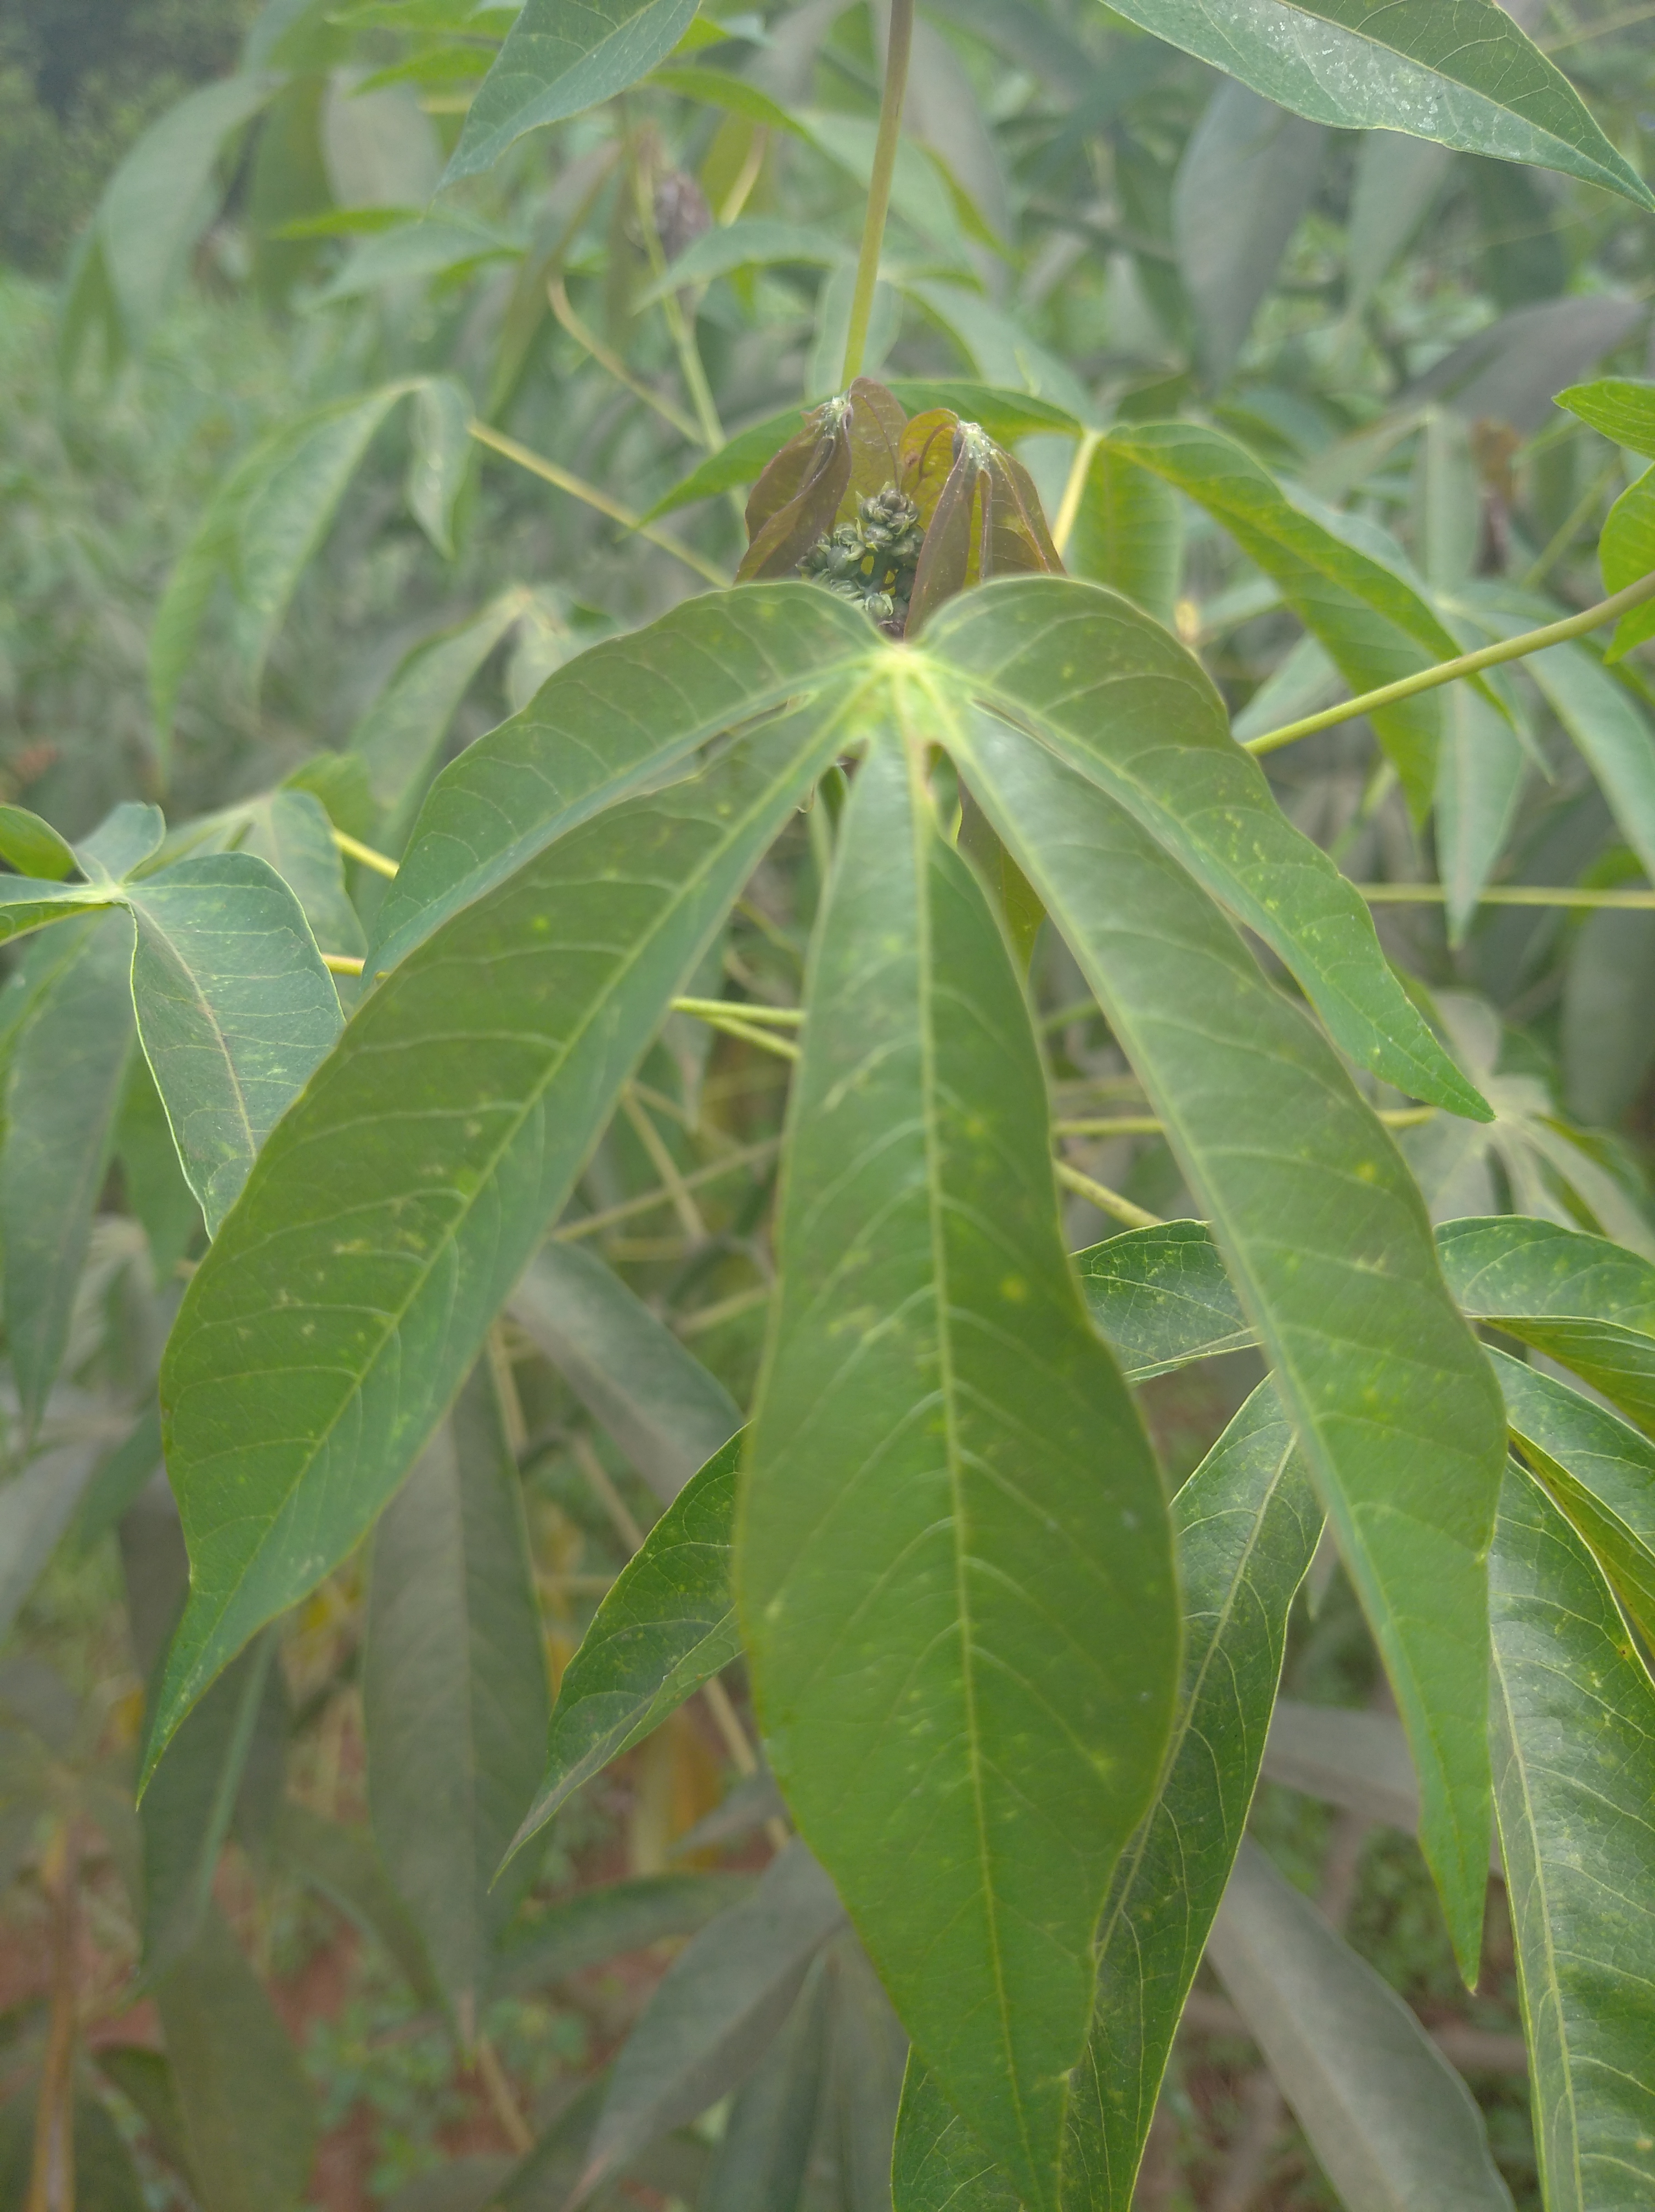
Label: healthy